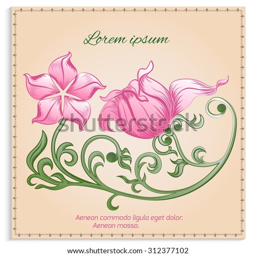
vintage card with pink flowers in ornamental frame on a gentle background .